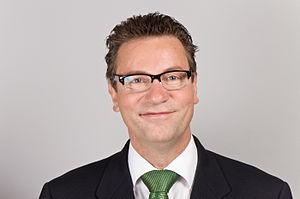
Peter Hauk, né le 24 décembre 1960 à Walldürn, est un homme politique allemand qui appartient à l'Union chrétienne-démocrate d'Allemagne. Depuis 2016, il est ministre du Milieu rural et de la Protection des consommateurs de Bade-Wurtemberg.
Cette liste présente les 143 membres de la 16ᵉ législature du Landtag de Bade-Wurtemberg au moment de leur élection le 13 mars 2016 lors des Élections législatives régionales de 2016 dans le Bade-Wurtemberg. Elle présente les élus du land et précise si l'élu a été élu dans le cadre d'une des 70 circonscriptions, de manière directe ou s'il a été repêché par le système de la proportionnelle.